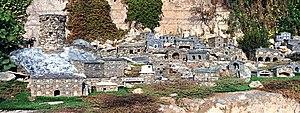
Castello-di-Rostino est une commune française située dans la circonscription départementale de la Haute-Corse et le territoire de la collectivité de Corse. Le village appartient à la piève de Rostino, en Castagniccia.